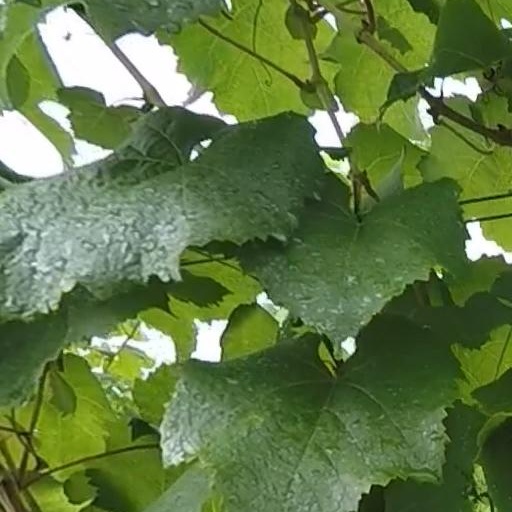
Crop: grape